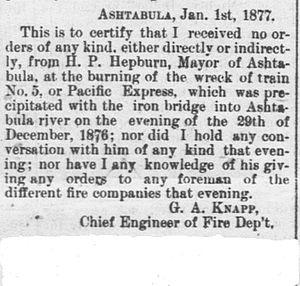
Communiqué du chef de la brigade des pompiers d'Ashtabula
La catastrophe ferroviaire d'Ashtabula a eu lieu à environ 300 m de la gare d'Ashtabula, à l'extrême Nord-Est de l'Ohio. Le 29 décembre 1876, un convoi du Lake Shore and Michigan Southern Railway franchissait un pont de 47 mètres sur la rivière Ashtabula quand celui-ci s'écroula. L'accident tua 92 personnes, et resta le plus meurtrier aux États-Unis jusqu'à la grande catastrophe ferroviaire de 1918 à Nashville.